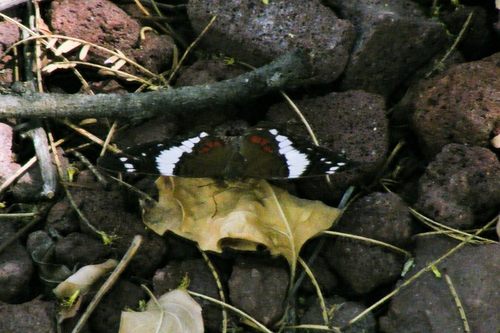
Scientific name: Anartia fatima
Common name: Banded peacock
Family: Nymphalidae
Order: Lepidoptera
Pollinator type: Primary pollinator
Habitat: Open areas and gardens
Geographic range: South America
Conservation status: Least Concern